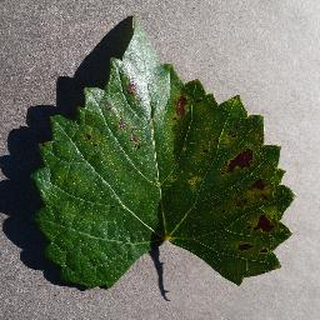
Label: grape_esca_black_measles